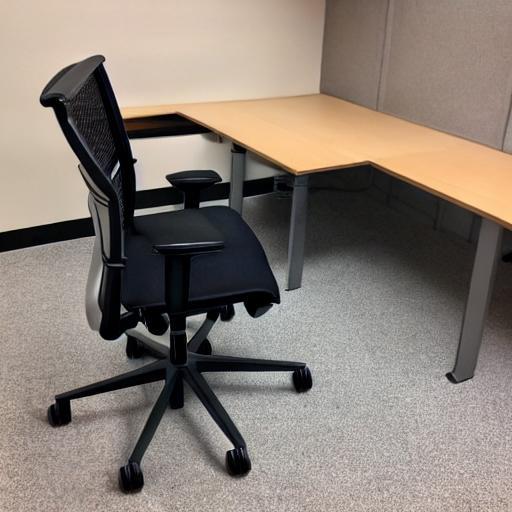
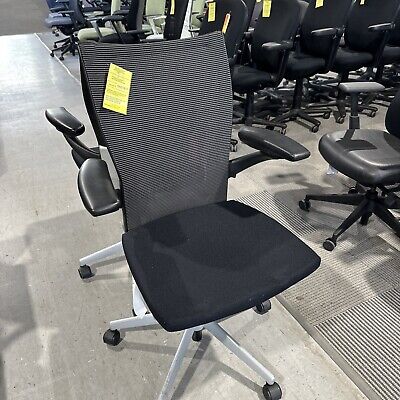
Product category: items_chair
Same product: no